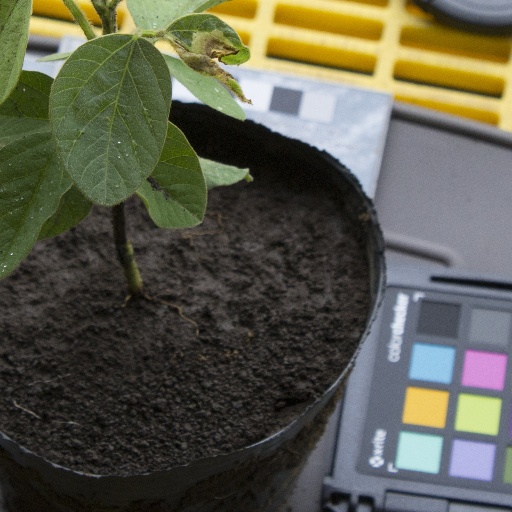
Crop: soybean